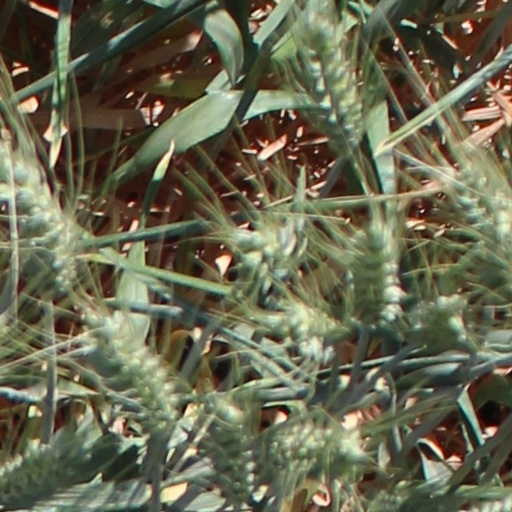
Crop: wheat